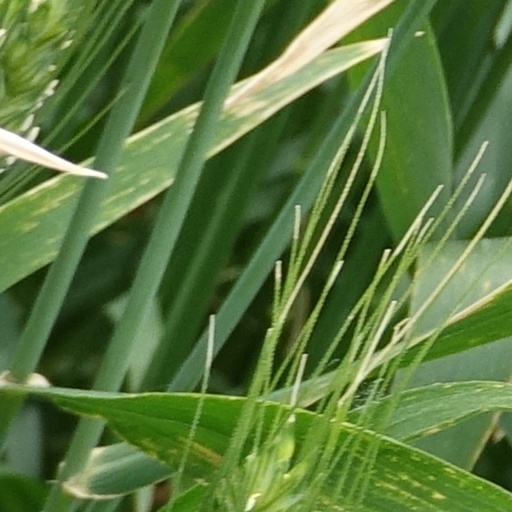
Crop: wheat